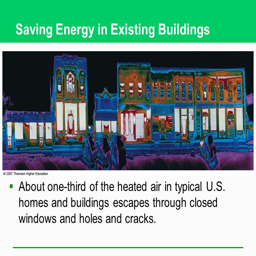
saving energy in existing buildings  about - third of the heated air